David Holy

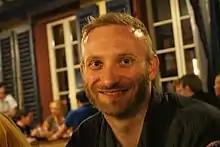
David Holy (2015)

David Holy (born 1979) is a German designer, publisher, radio drama director, writer, producer and entrepreneur.